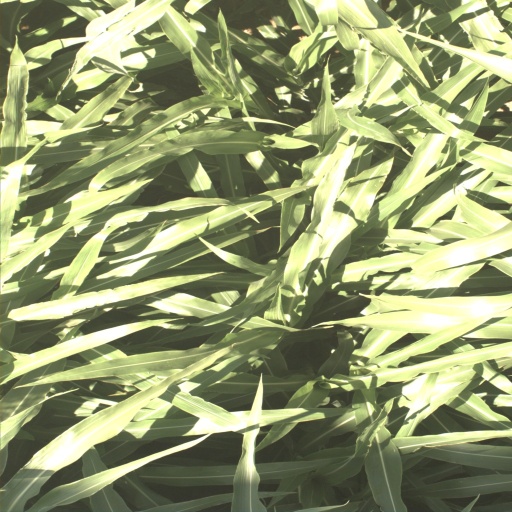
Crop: sorghum